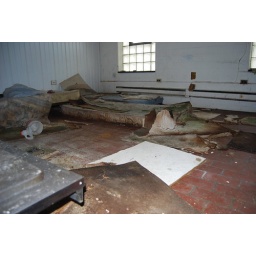
There was a slaughter house down the road from where I lived in college. This part was abandoned.